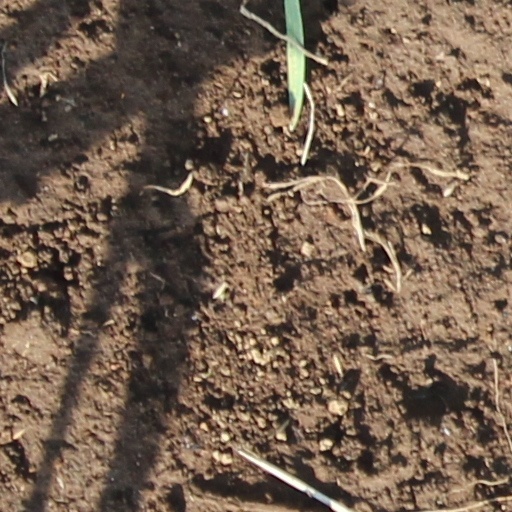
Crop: wheat